The Scout Association of Trinidad and Tobago

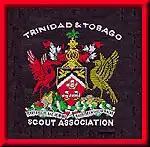
National Crest

The Scout Association of Trinidad and Tobago is the national Scouting organization of Trinidad and Tobago. Scouting was founded in Trinidad and Tobago in 1912 and became a member of the World Organization of the Scout Movement in 1963. The association has 5,234 members (as of 2011).